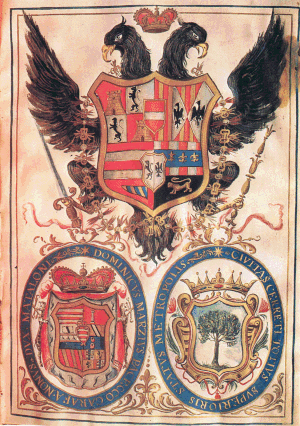
Les universitates, connues aussi en italien comme università del Regno ou simplement università, étaient les entités administratives de l'Italie méridionale, apparues sous la domination lombarde, puis inféodées par la conquête normande de l'Italie du Sud au XIᵉ siècle. Elles contrastent avec les communes libres établies dans le Nord de l'Italie à partir du Moyen Âge.